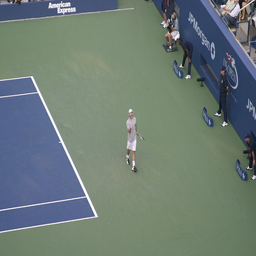
A tennis player waving to fans in the stands.
A man walking off the tennis court holding a tennis racket in victory
a person on a tennis court with a tennis racket
a tennis player making a fist movement on a tennis court
A tennis player making a gesture toward the crowd.